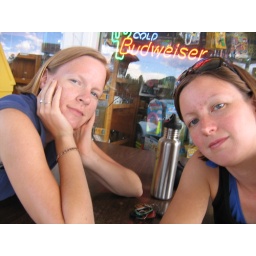
waiting for the tow truck in Williams, AZ after Jenna's car decided to stop